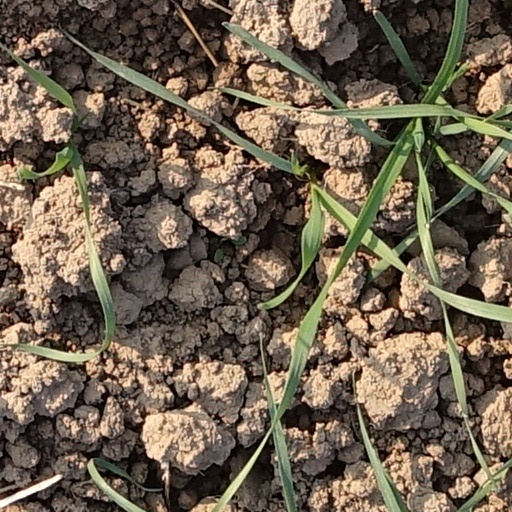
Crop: wheat